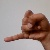
The image shows a hand gesture representing the letter 'J' in Indian Sign Language.